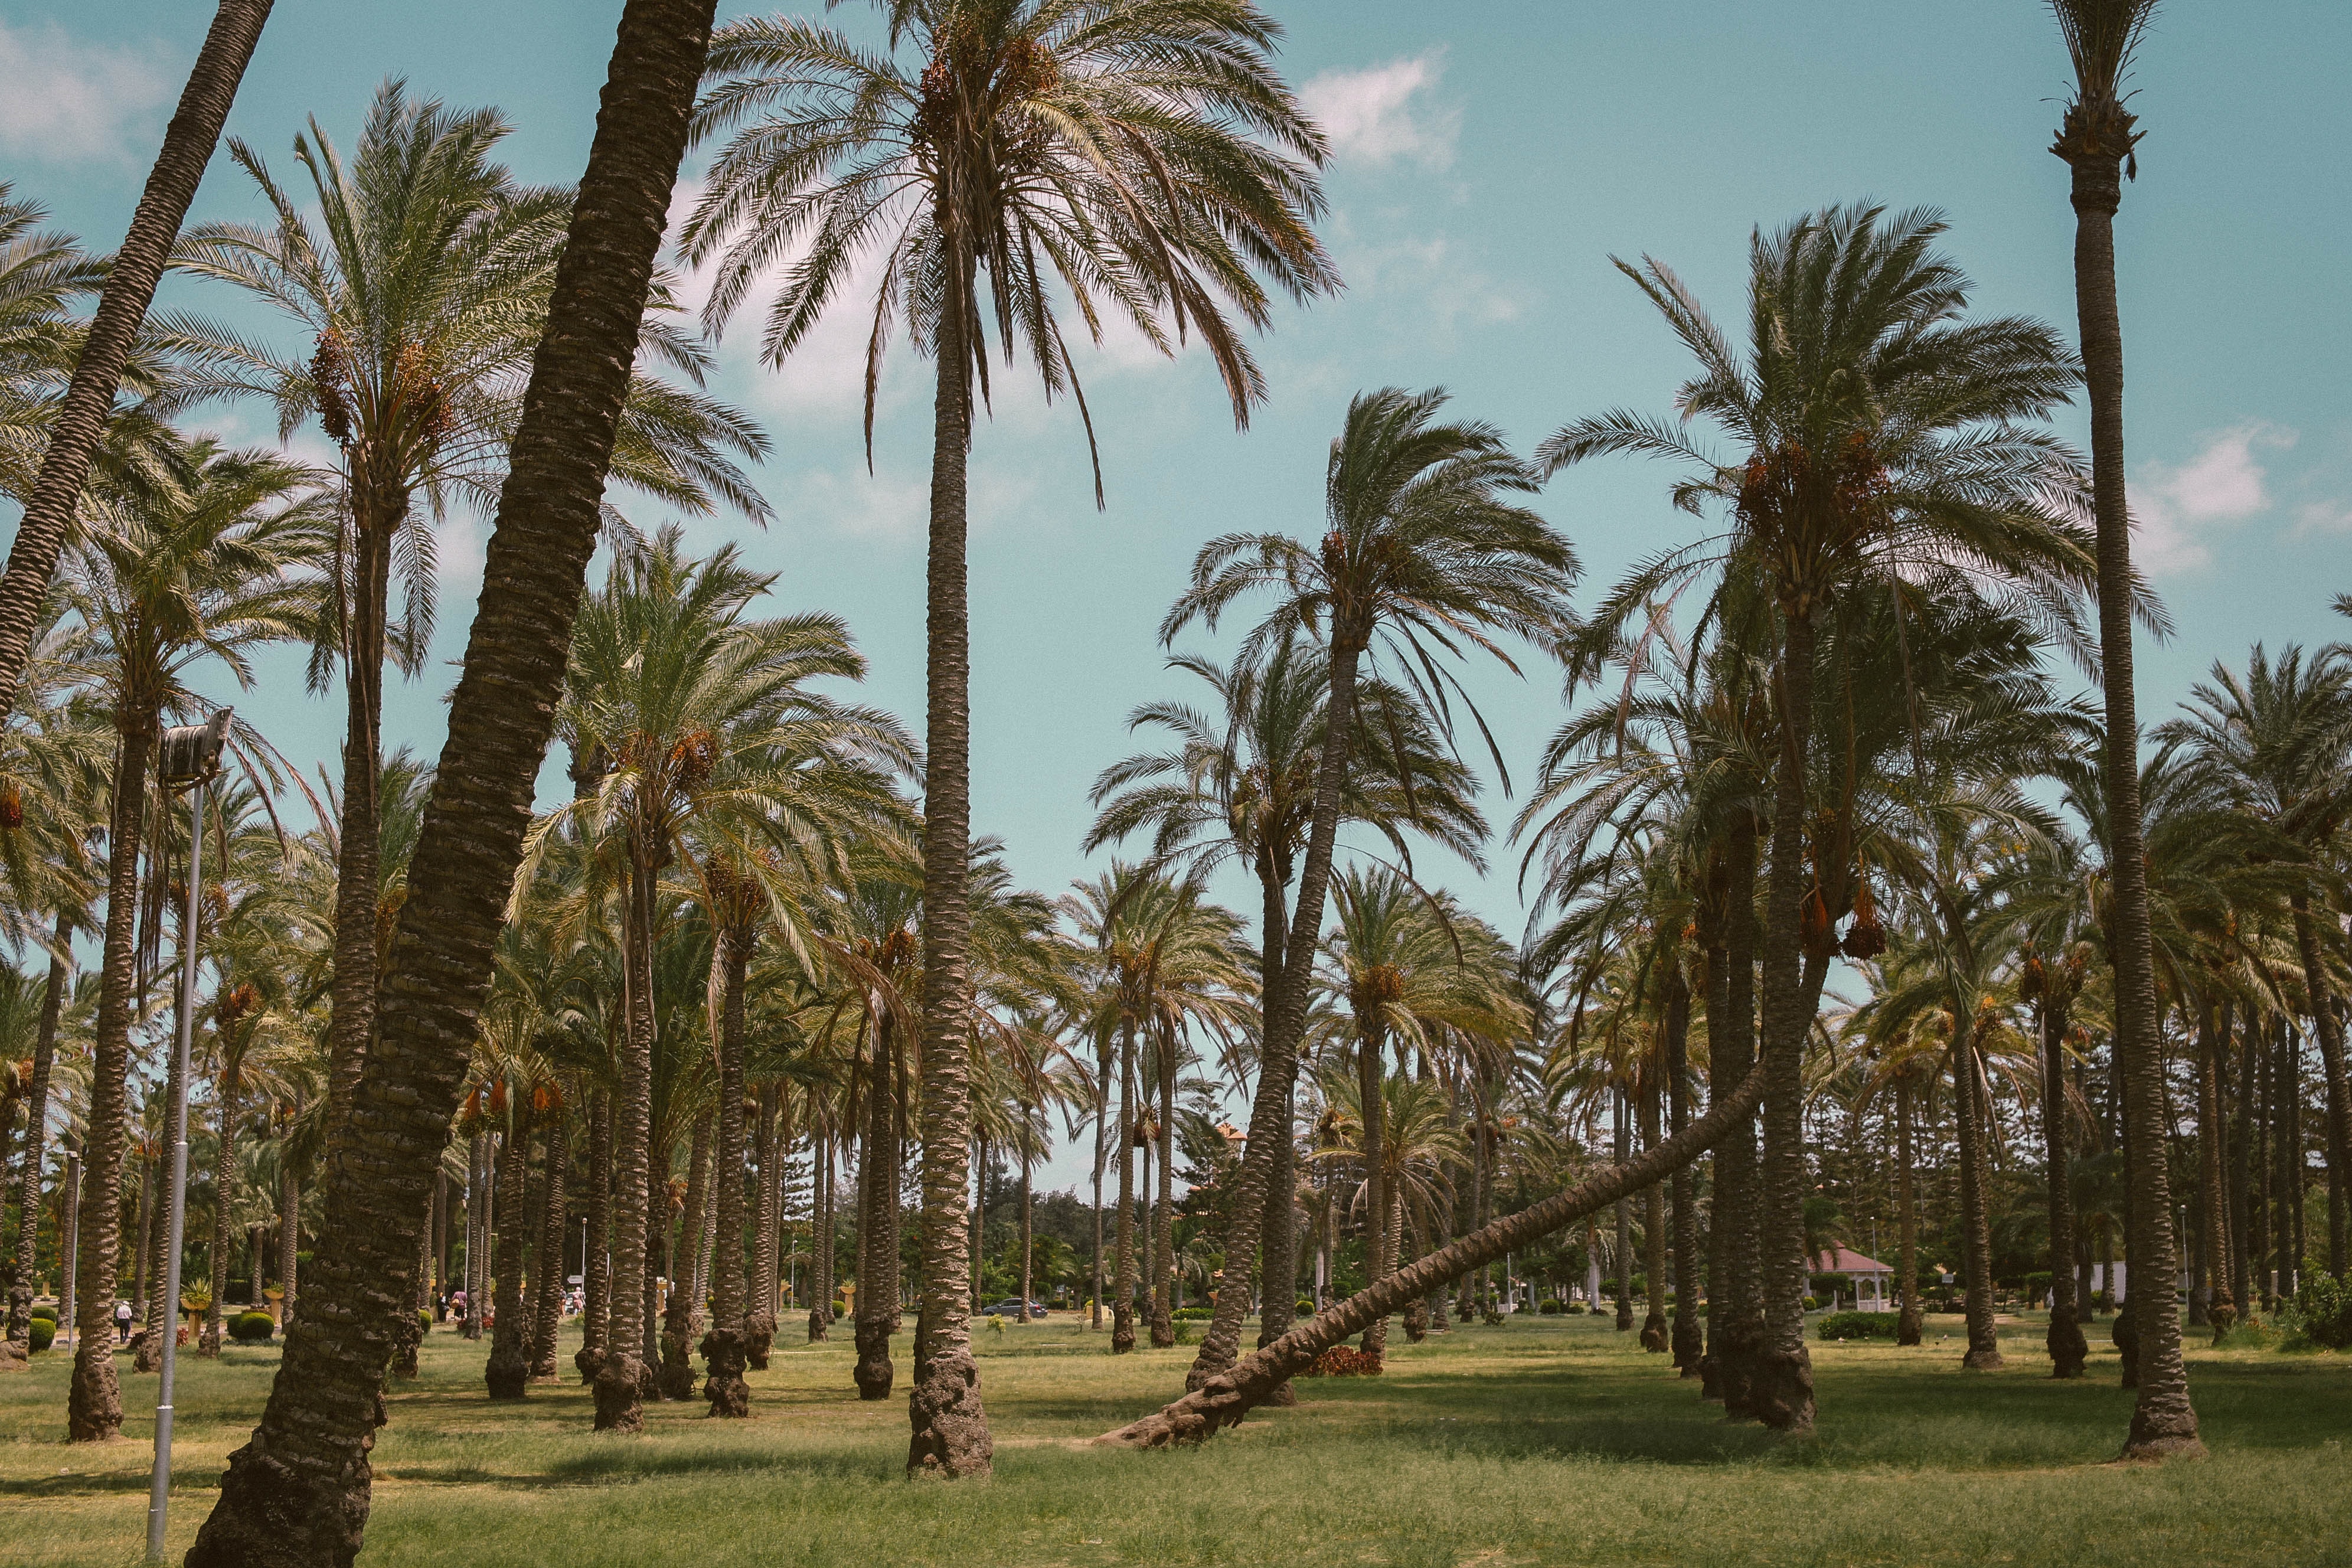
tree, palm tree, arecales, date palm, elaeis, woody plant, attalea speciosa, plant, Desert Palm, fruit, terrestrial plant, borassus flabellifer, coconut, Roystonea, food, flowering plant, areca nut, peach palm, tropics, plantation, grove